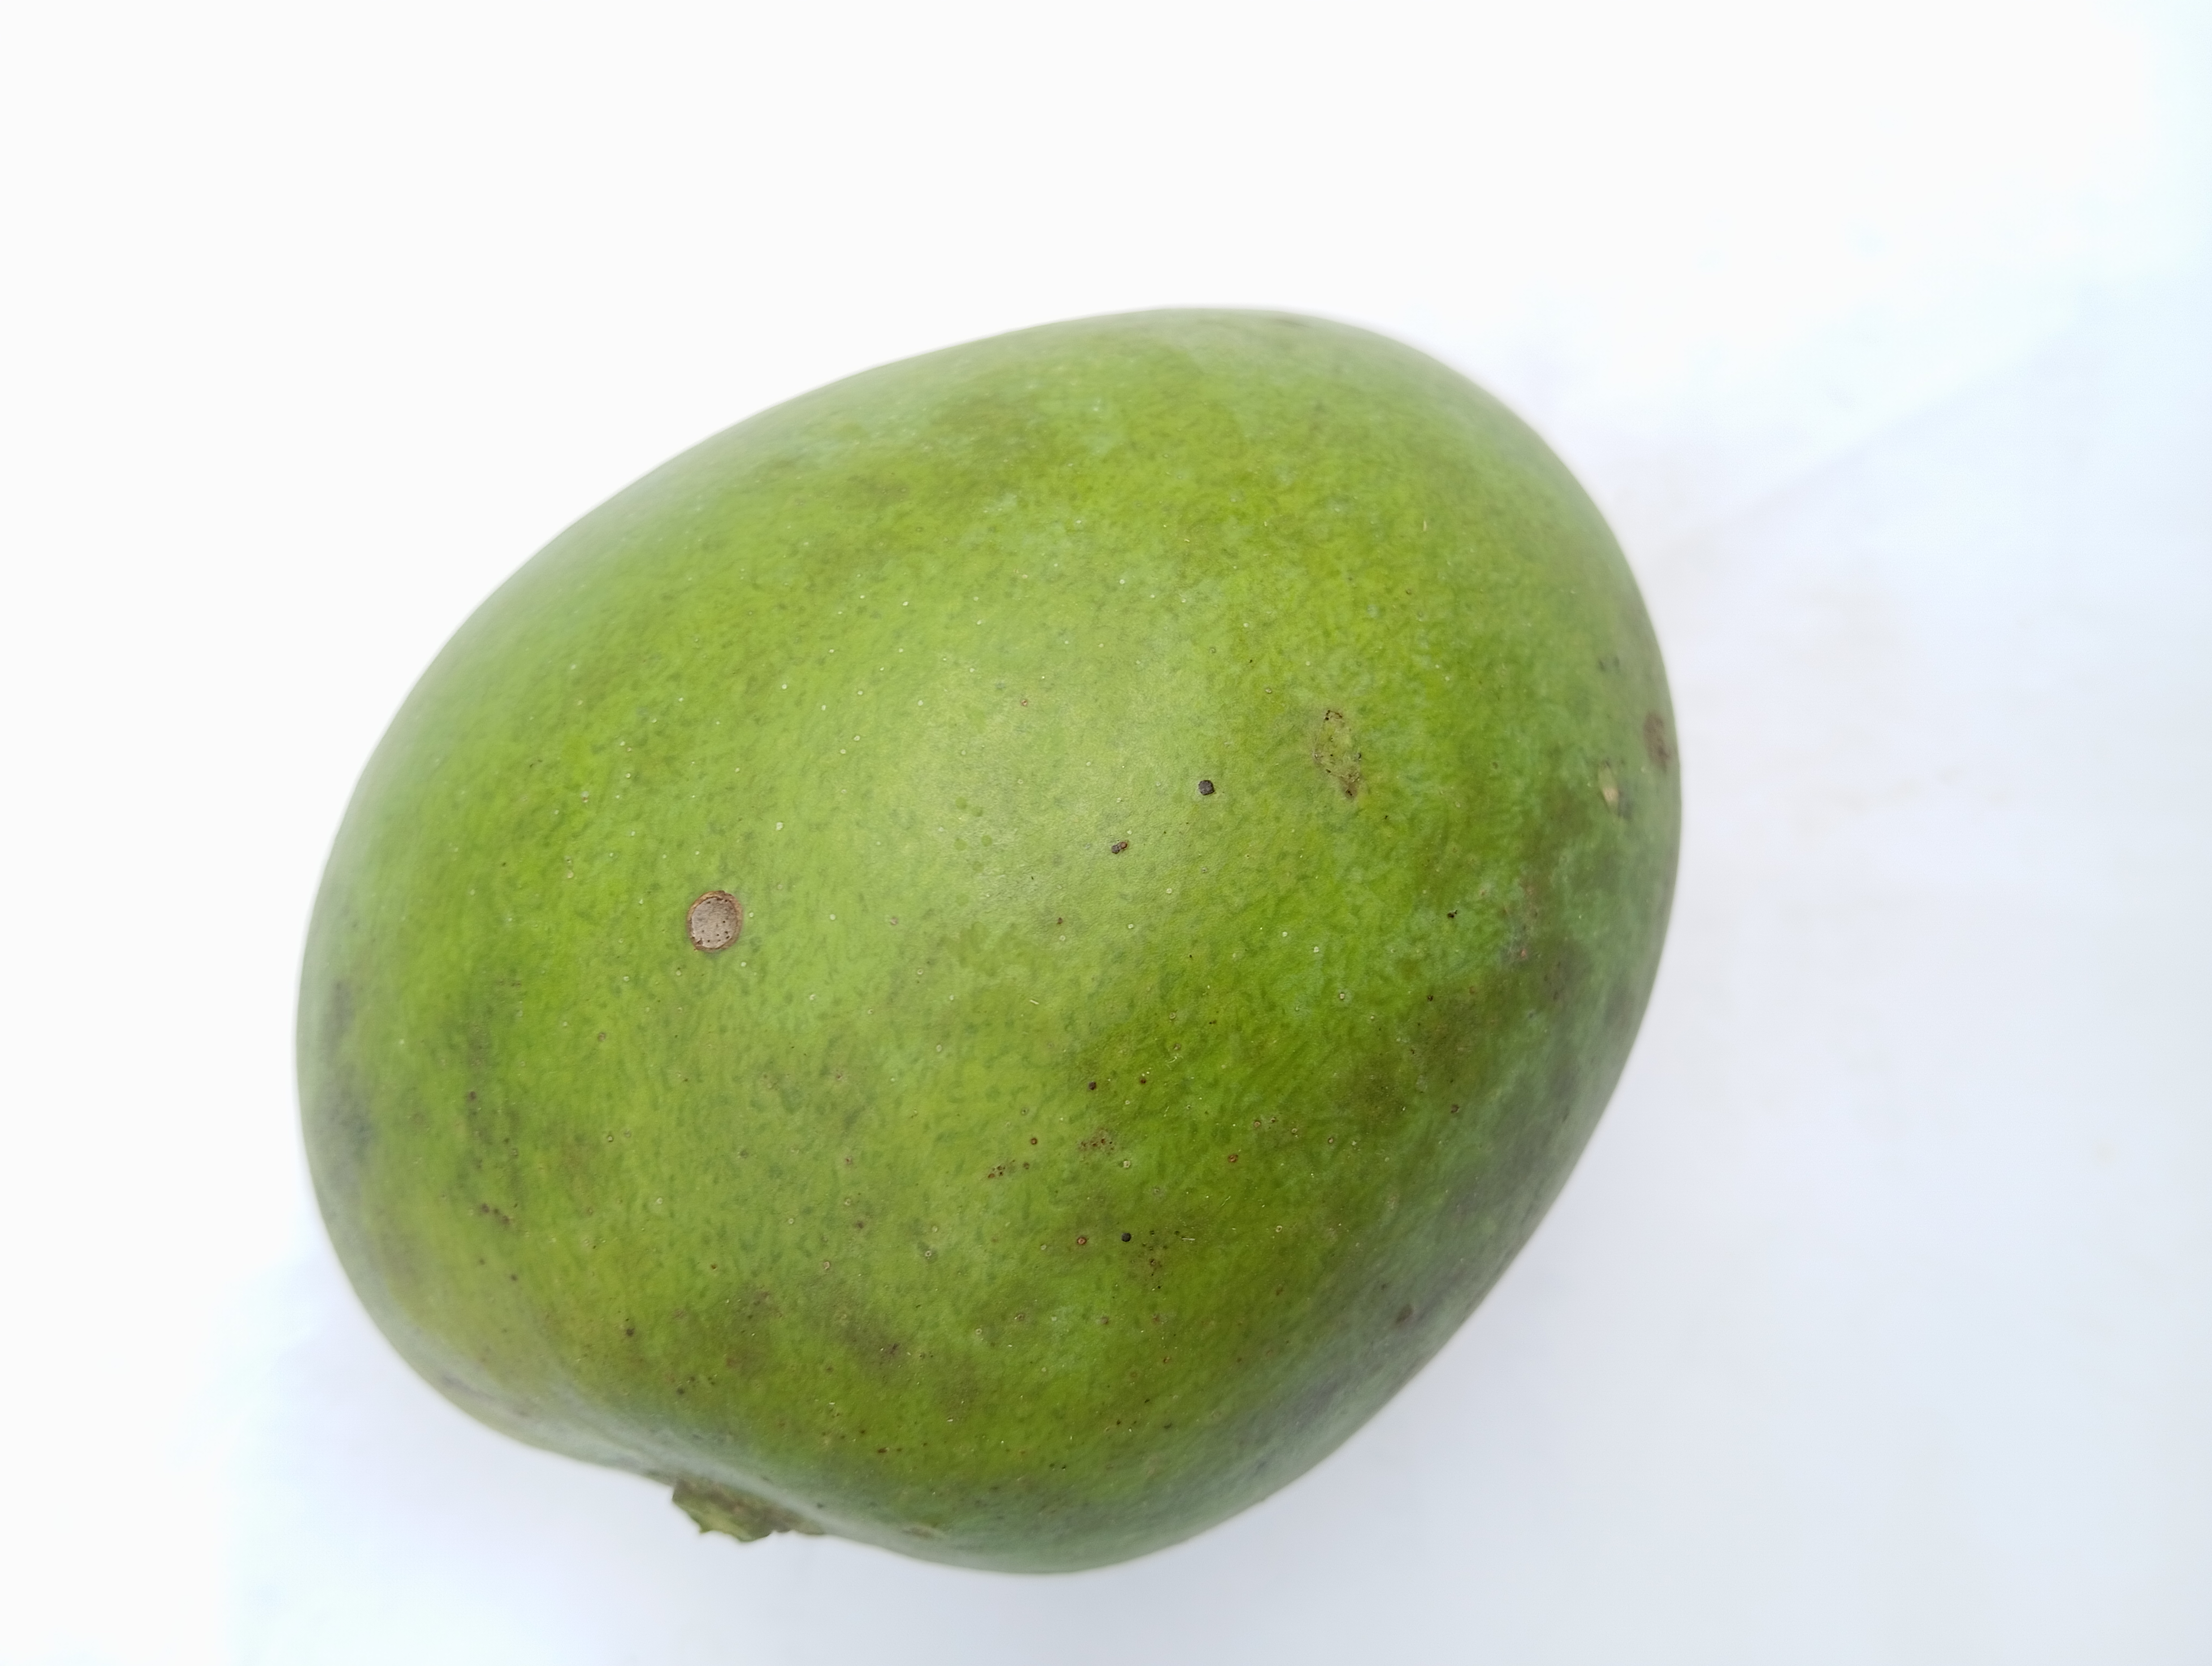
Mango variety: Harivanga